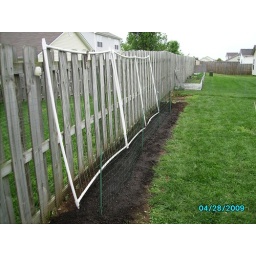
Snow peas planted every 6 inches alternating front and back of smaller green trellis in front of pole beans.